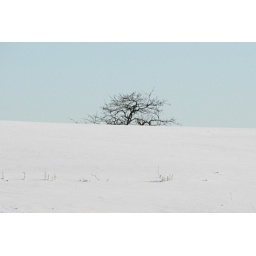
i liked how the tree was just over the top of the hill